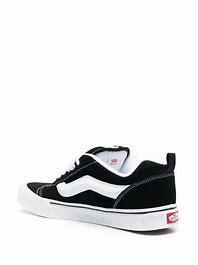
Brand: Vans
Model: KNU Skool